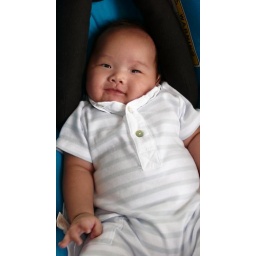
Mika in car seat